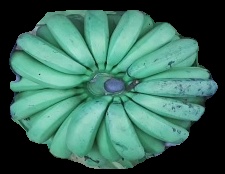
Variety: pachbale
Grade: grade2